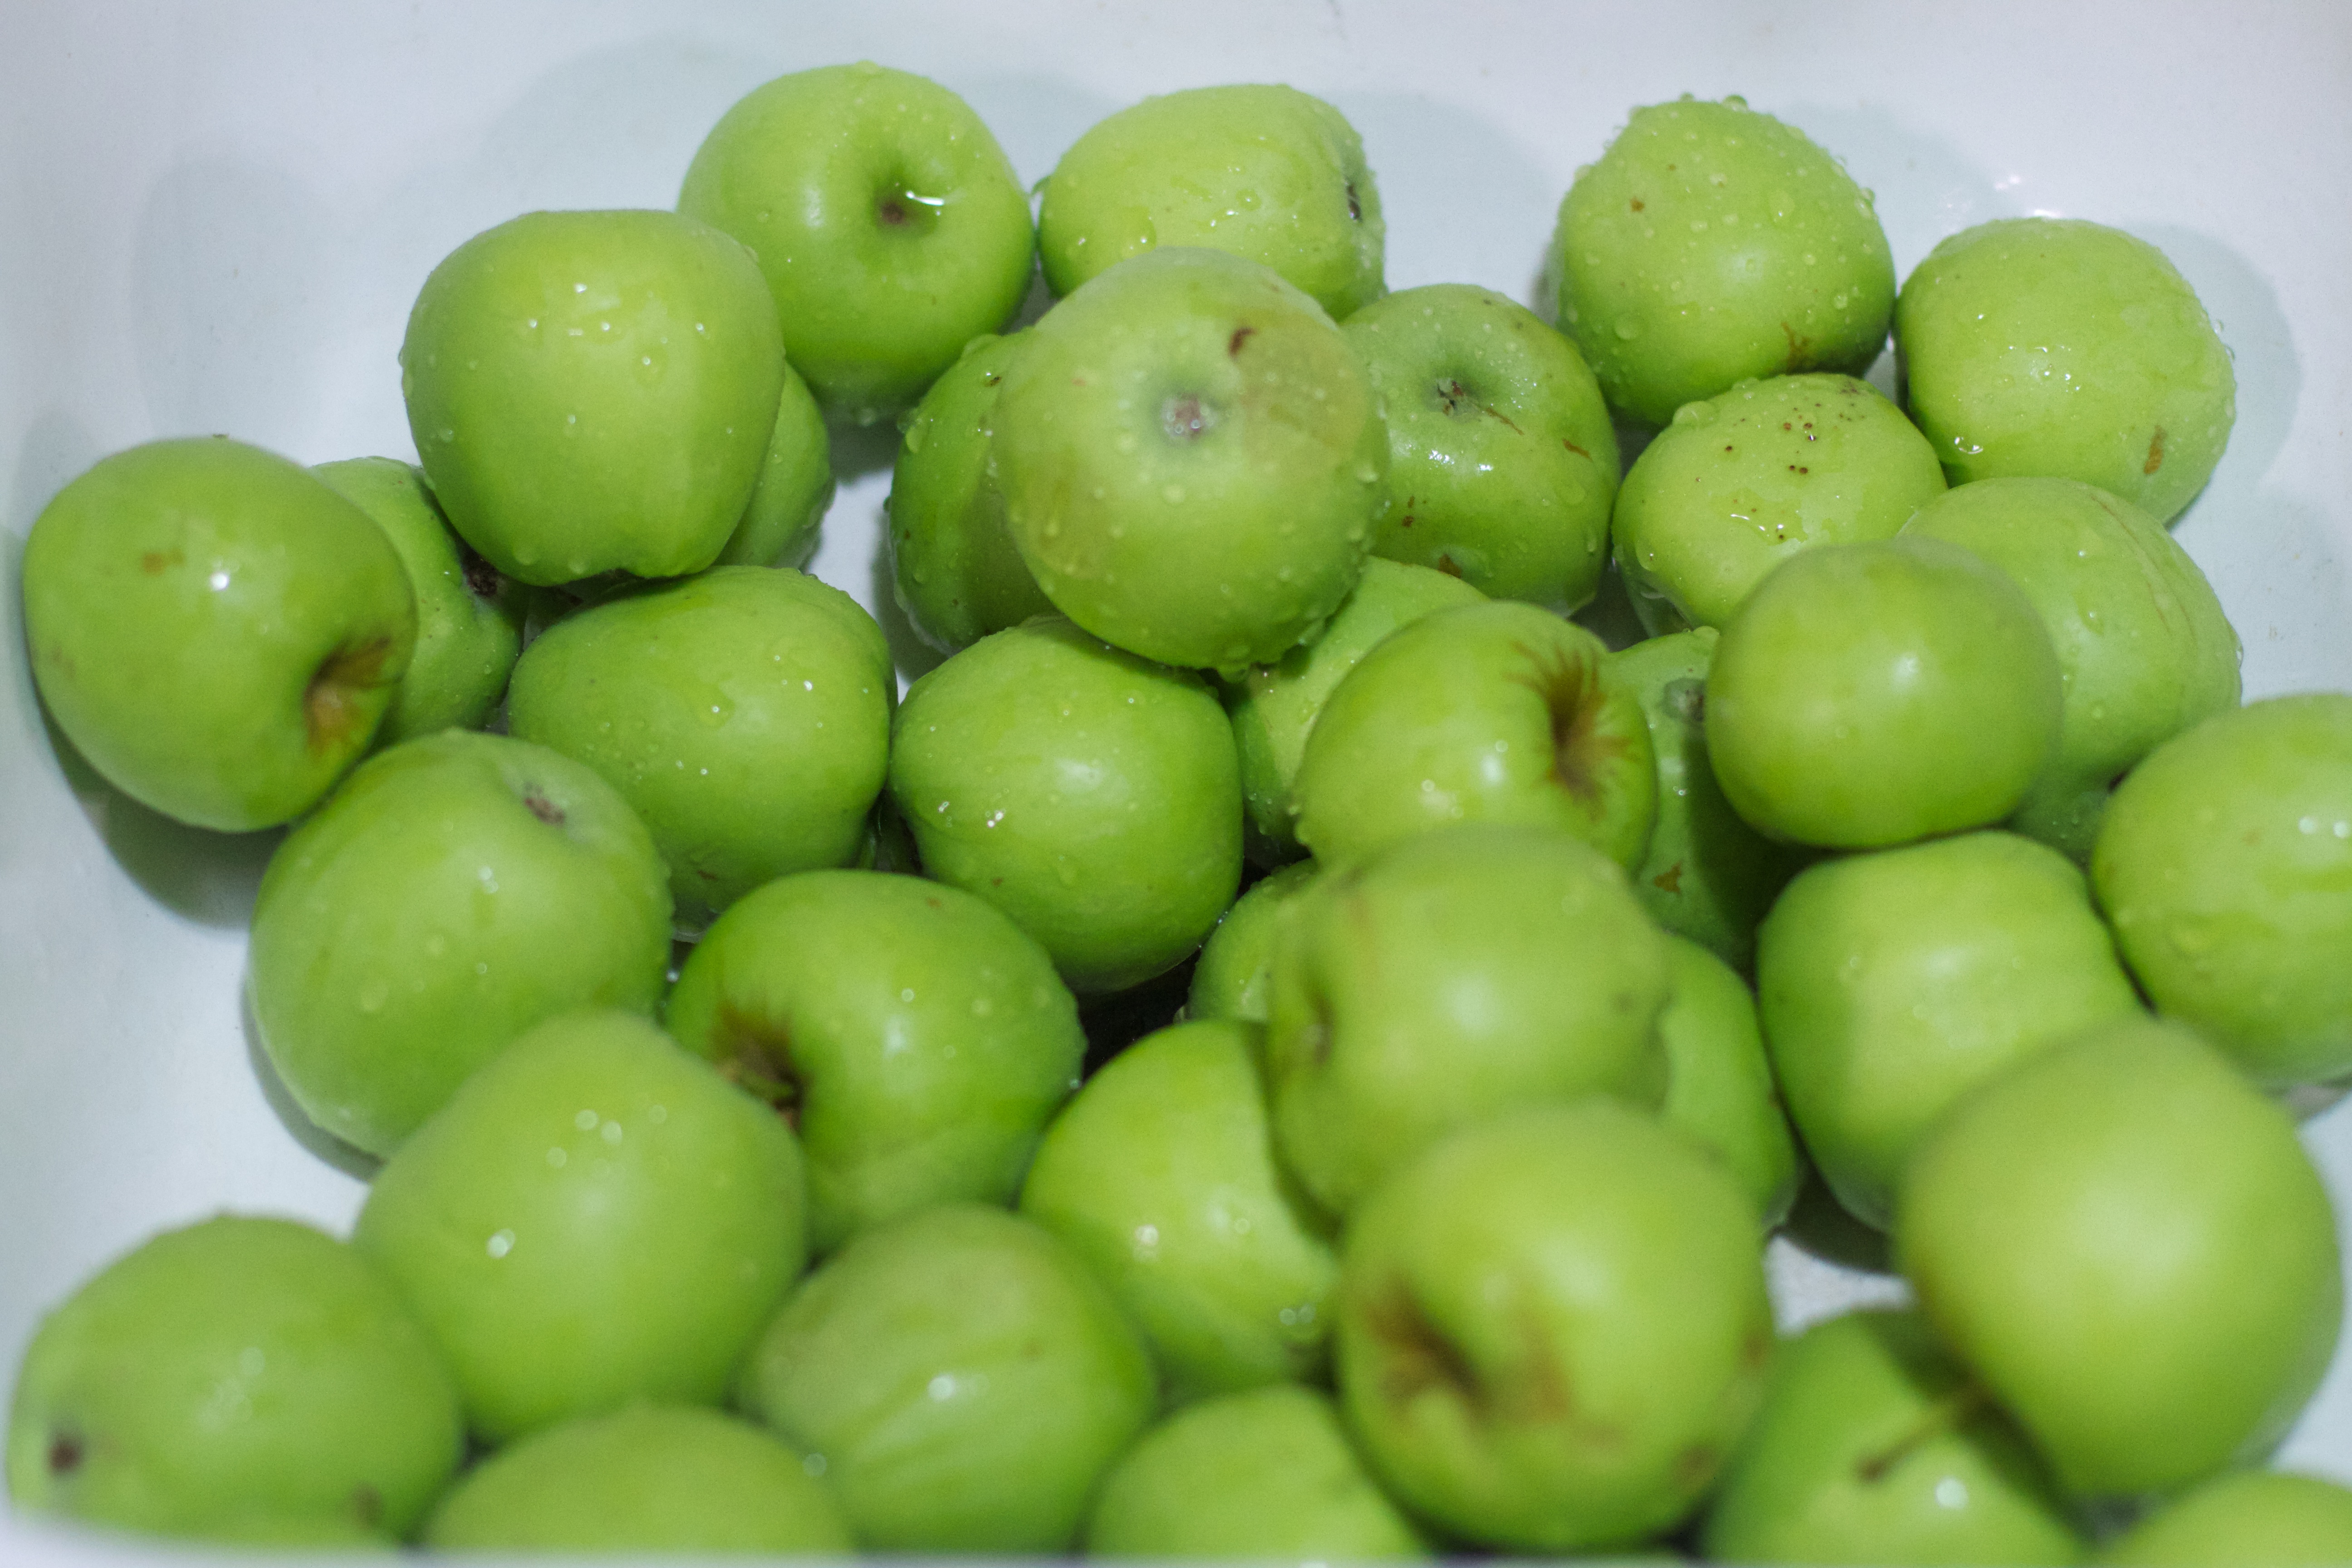
apple, plant, fruit, food, produce, vegetable, crop, flowering plant, rose family, land plant